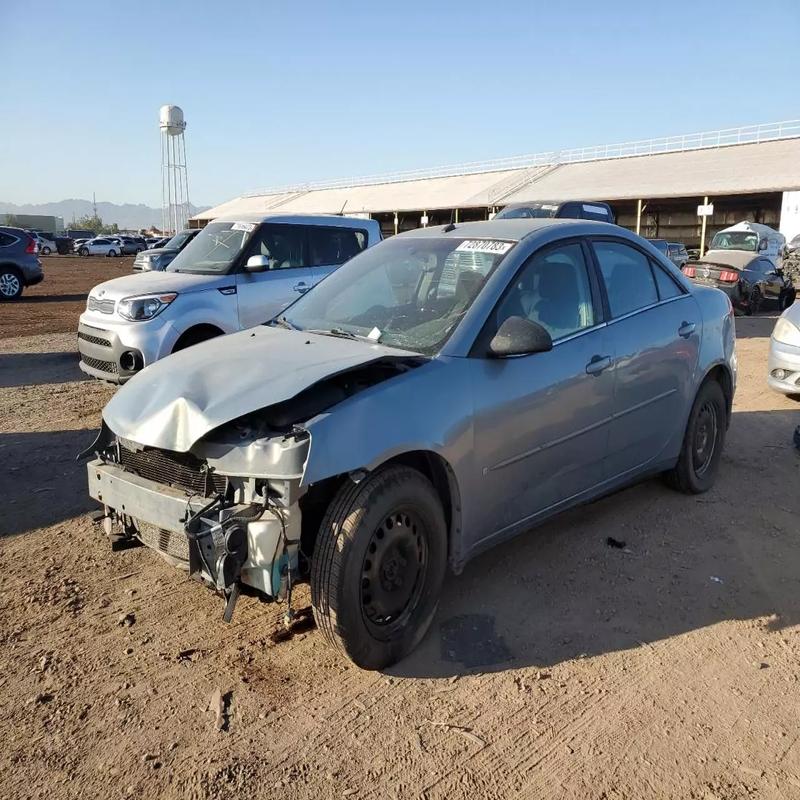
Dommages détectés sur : plaque d'immatriculation avant, pare-choc avant, feu avant droit, feu avant gauche, capot, pare-brise avant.
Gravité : majeur